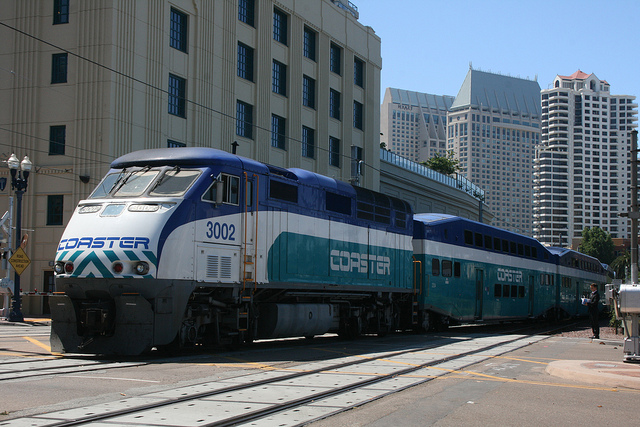
A railroad train driving down a city street

The train is located in the city amidst tall buildings

A PERSON STANDING NEAR TO A TRAIN PASSING BY.

A pedestrian watches the train move down the city street.

an image of  train going down the track past a city